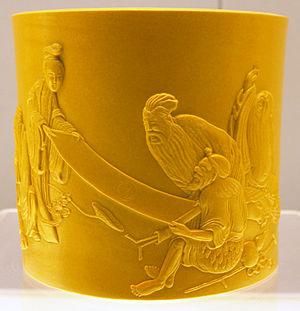
Le musée de Shanghai est un musée d'art chinois ancien situé à Puxi sur la Place du Peuple dans le district de Huangpu à Shanghai, Chine. L'entrée y est gratuite. Il est situé en face de la Mairie de Shanghai.